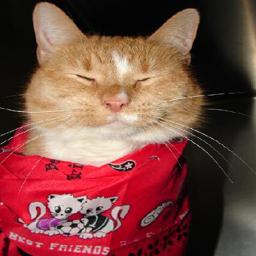
Animal: cats